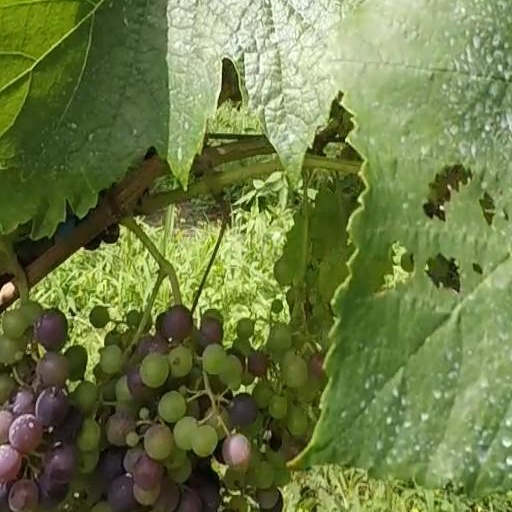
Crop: grape